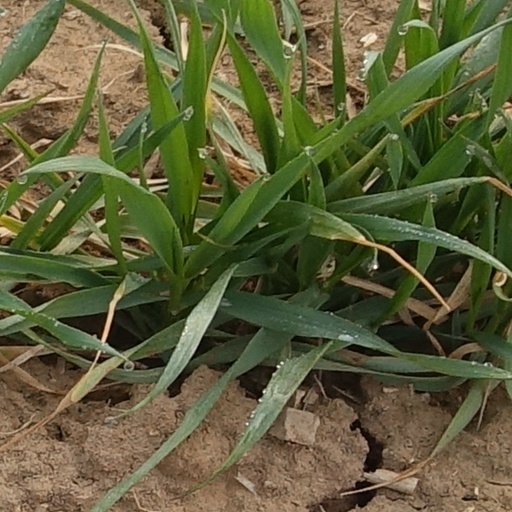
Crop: wheat